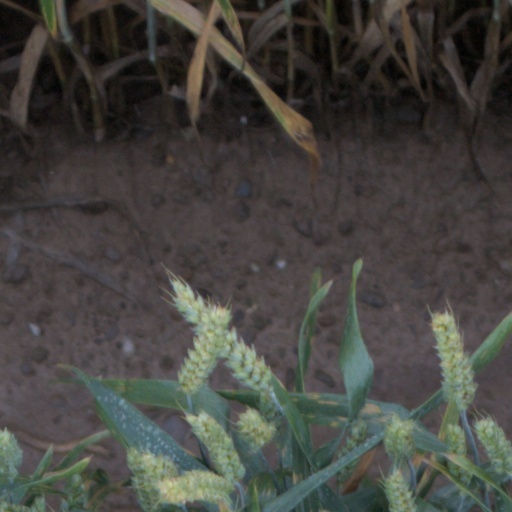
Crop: wheat